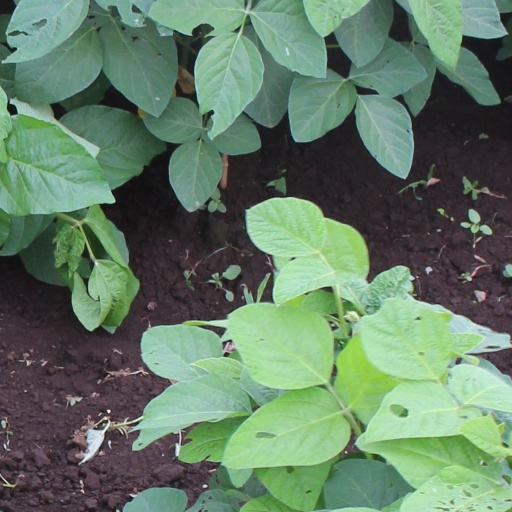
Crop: soybean